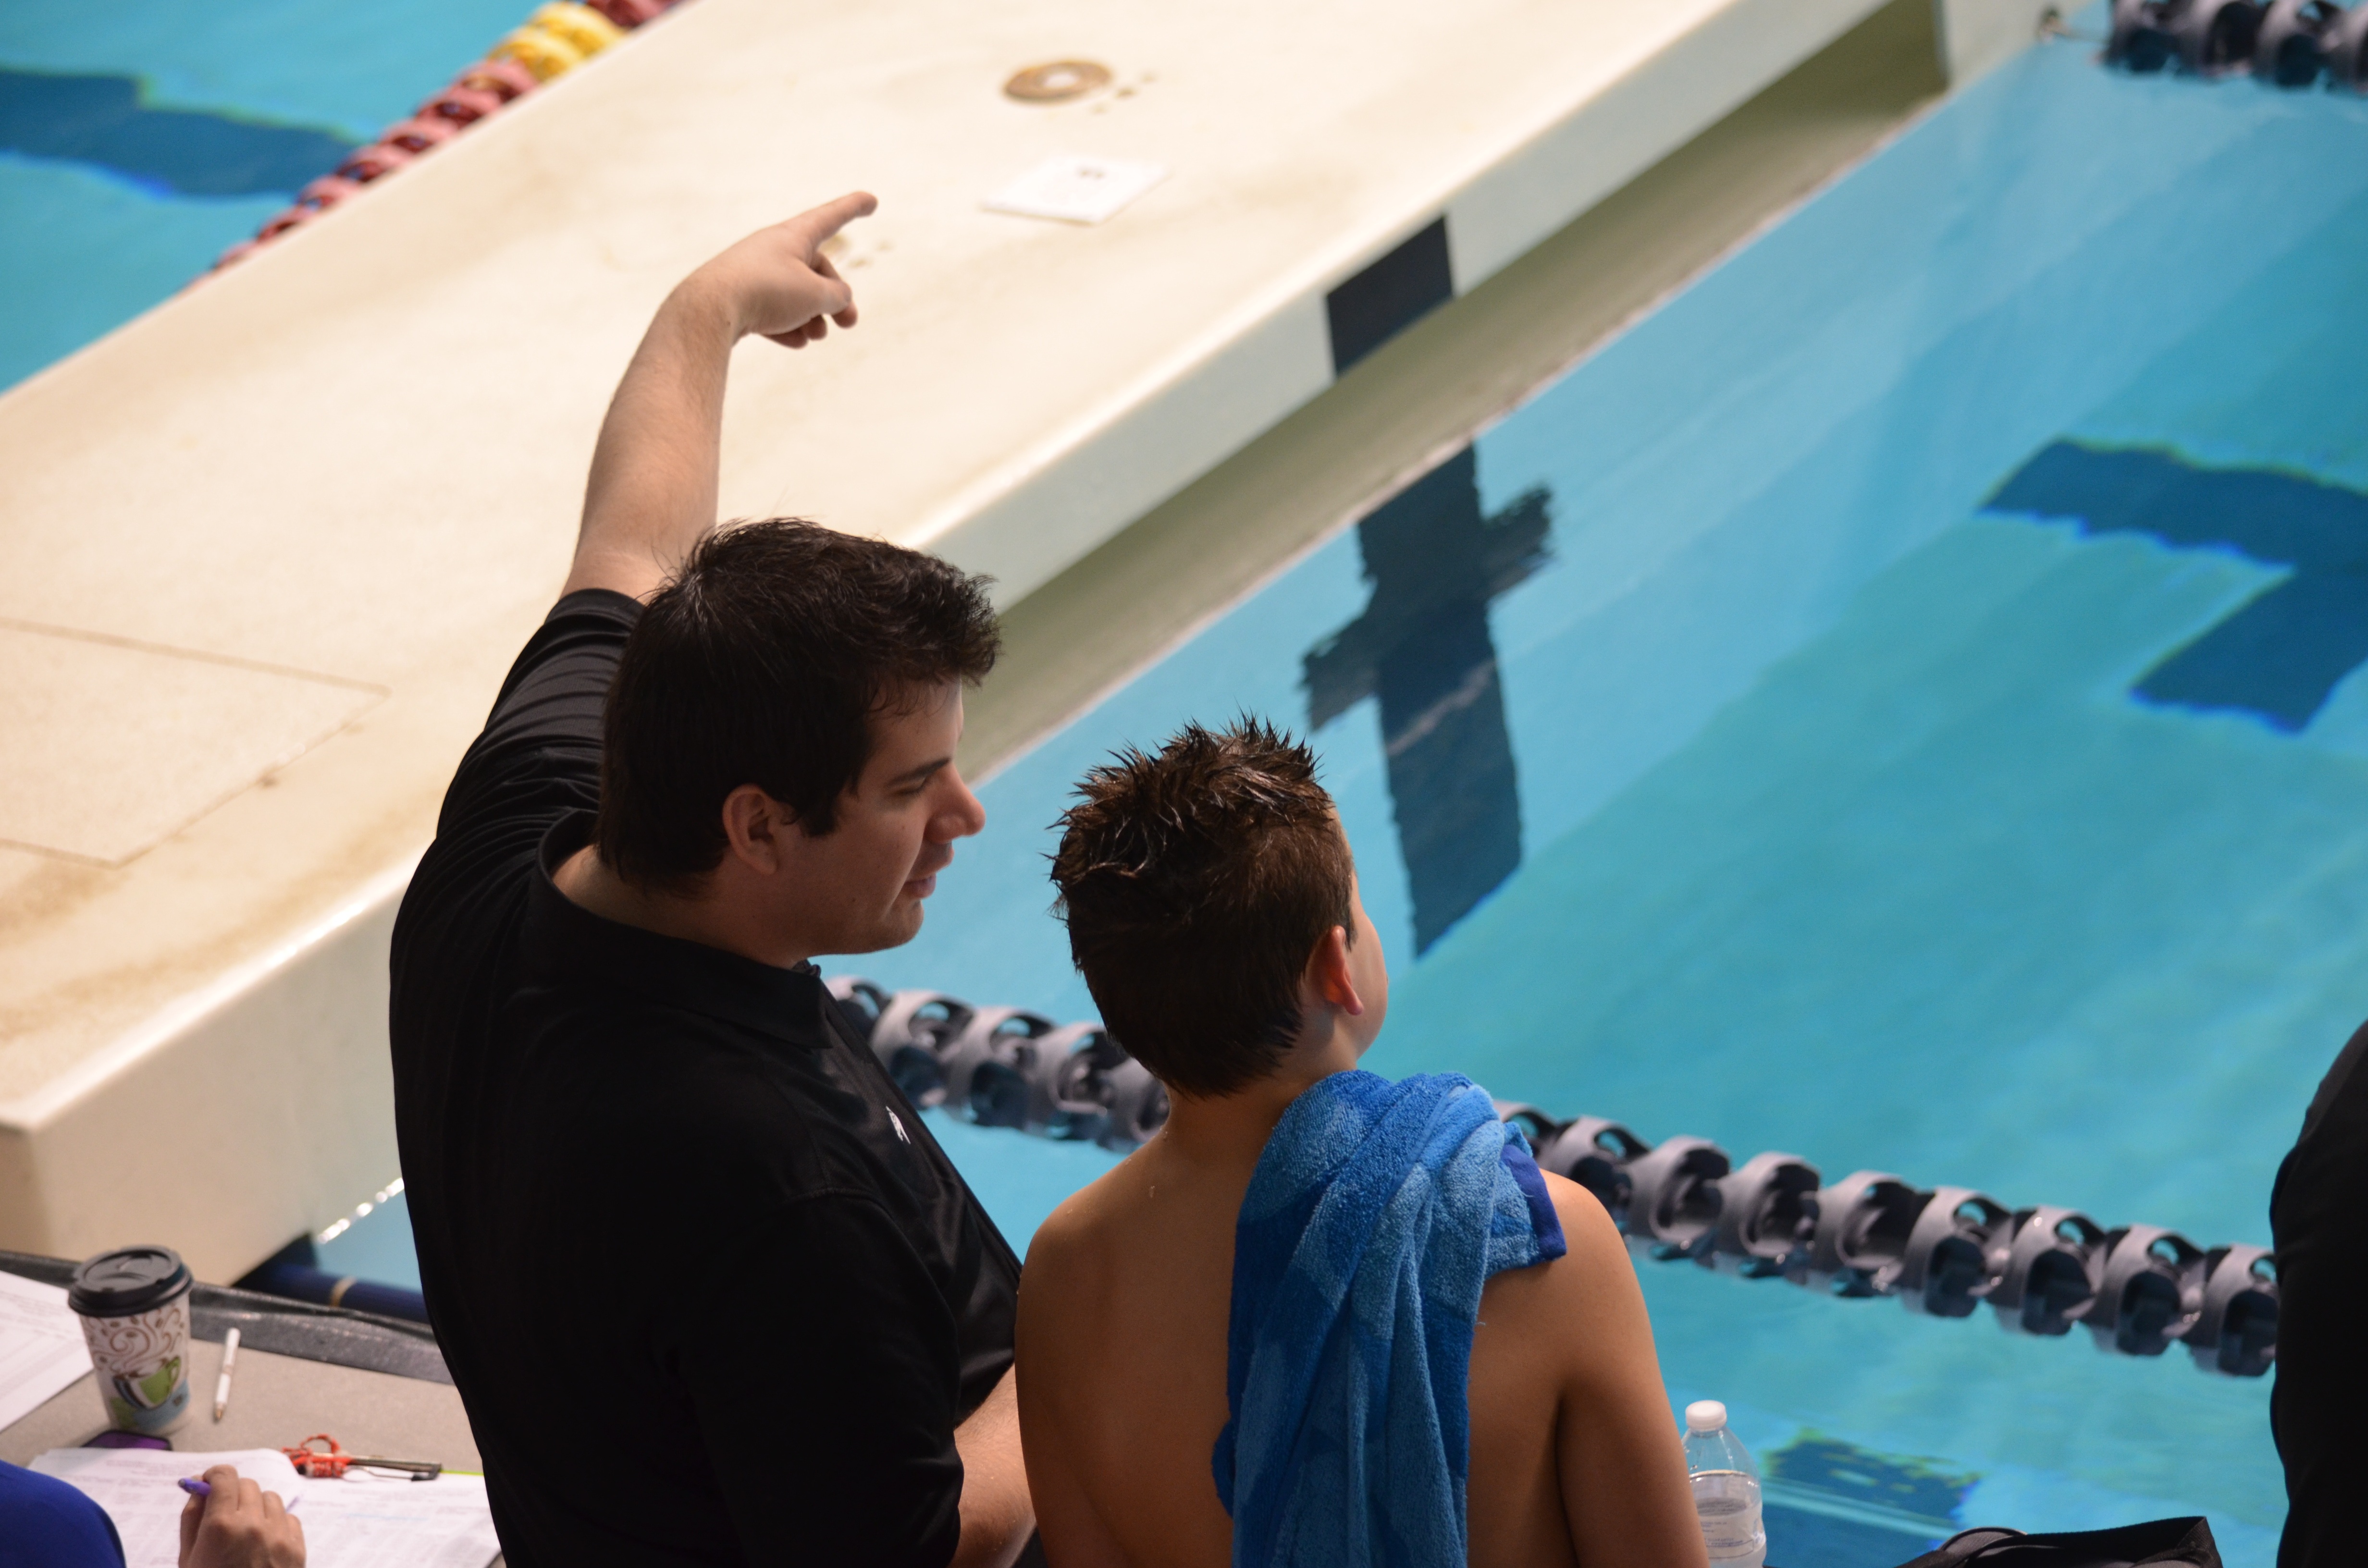
sport, pool, swimming pool, blue, swimming, swimmer, coach, coaching, recreational